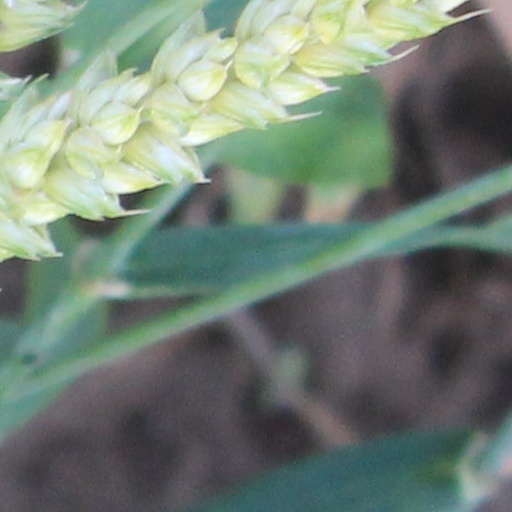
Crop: wheat